Hillside, Merseyside

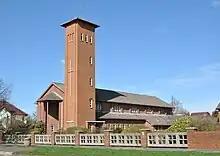
Our Lady of Lourdes and St. Joseph Church, Hillside

There are four churches in or close to Hillside; St John's C of E on St Johns Road, Birkdale, Our Lady of Lourdes which opened in 1956 on Waterloo Road,